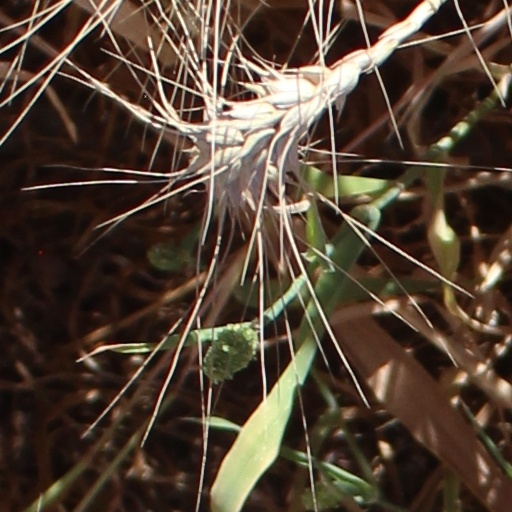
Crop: wheat